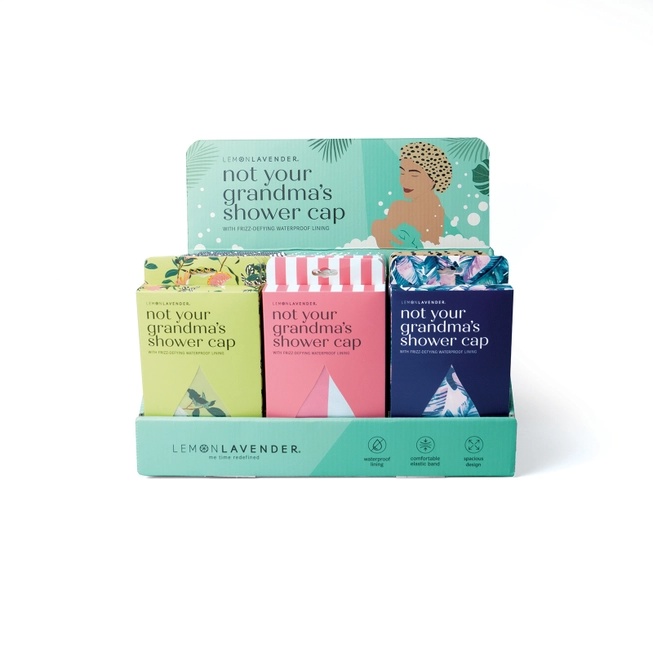
LEMON LAVENDER NOT YOUR GRANDMA'S SHOWER CAP
Keep those tresses high and dry til wash day! On the days when you need a shower but your hair does not, grab the Not Your Grandma's Shower Cap. Available in 6 custom designs, each cap is complete with a satin finish and waterproof lining. The elastic comfort band and spacious design are perfect for all hair types.
Brand: Katie J's Gifts
Category: Health & Beauty > Personal Care > Cosmetics > Bath & Body > Shower Caps